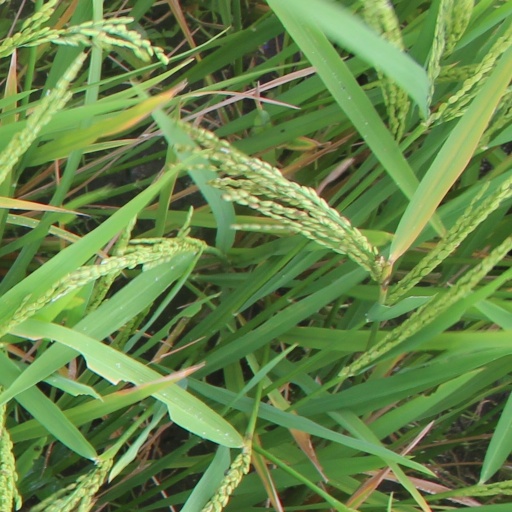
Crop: rice